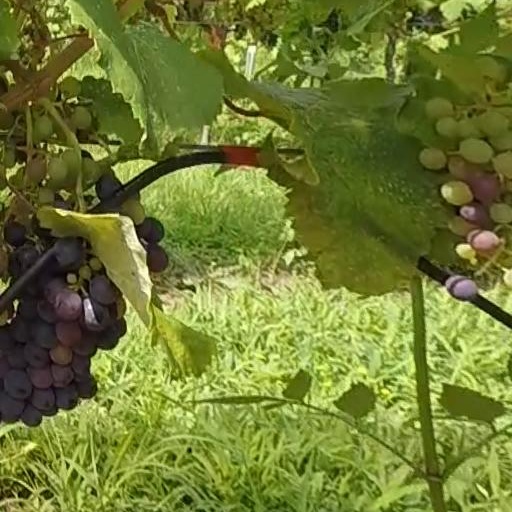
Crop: grape